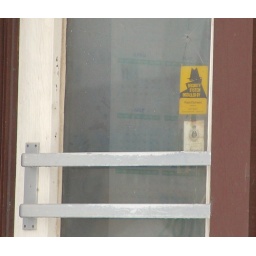
i just liked the hole in the window above the sign